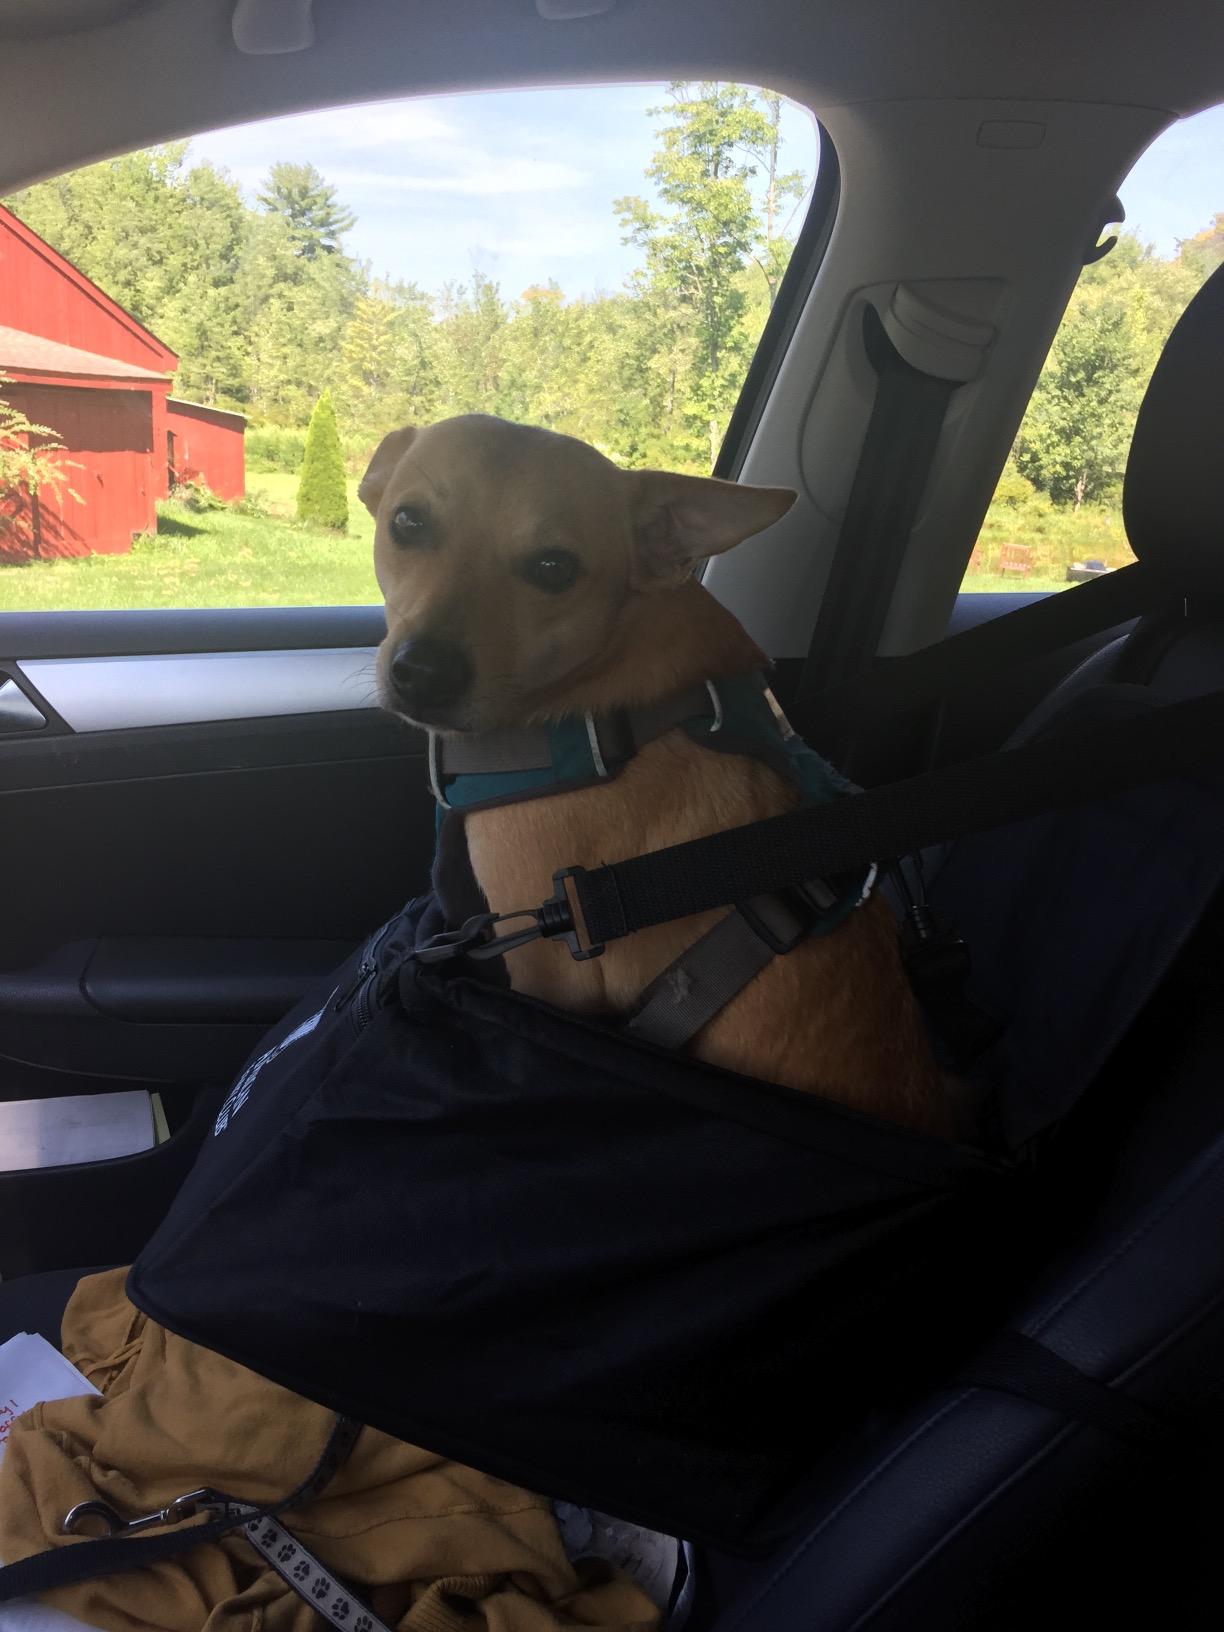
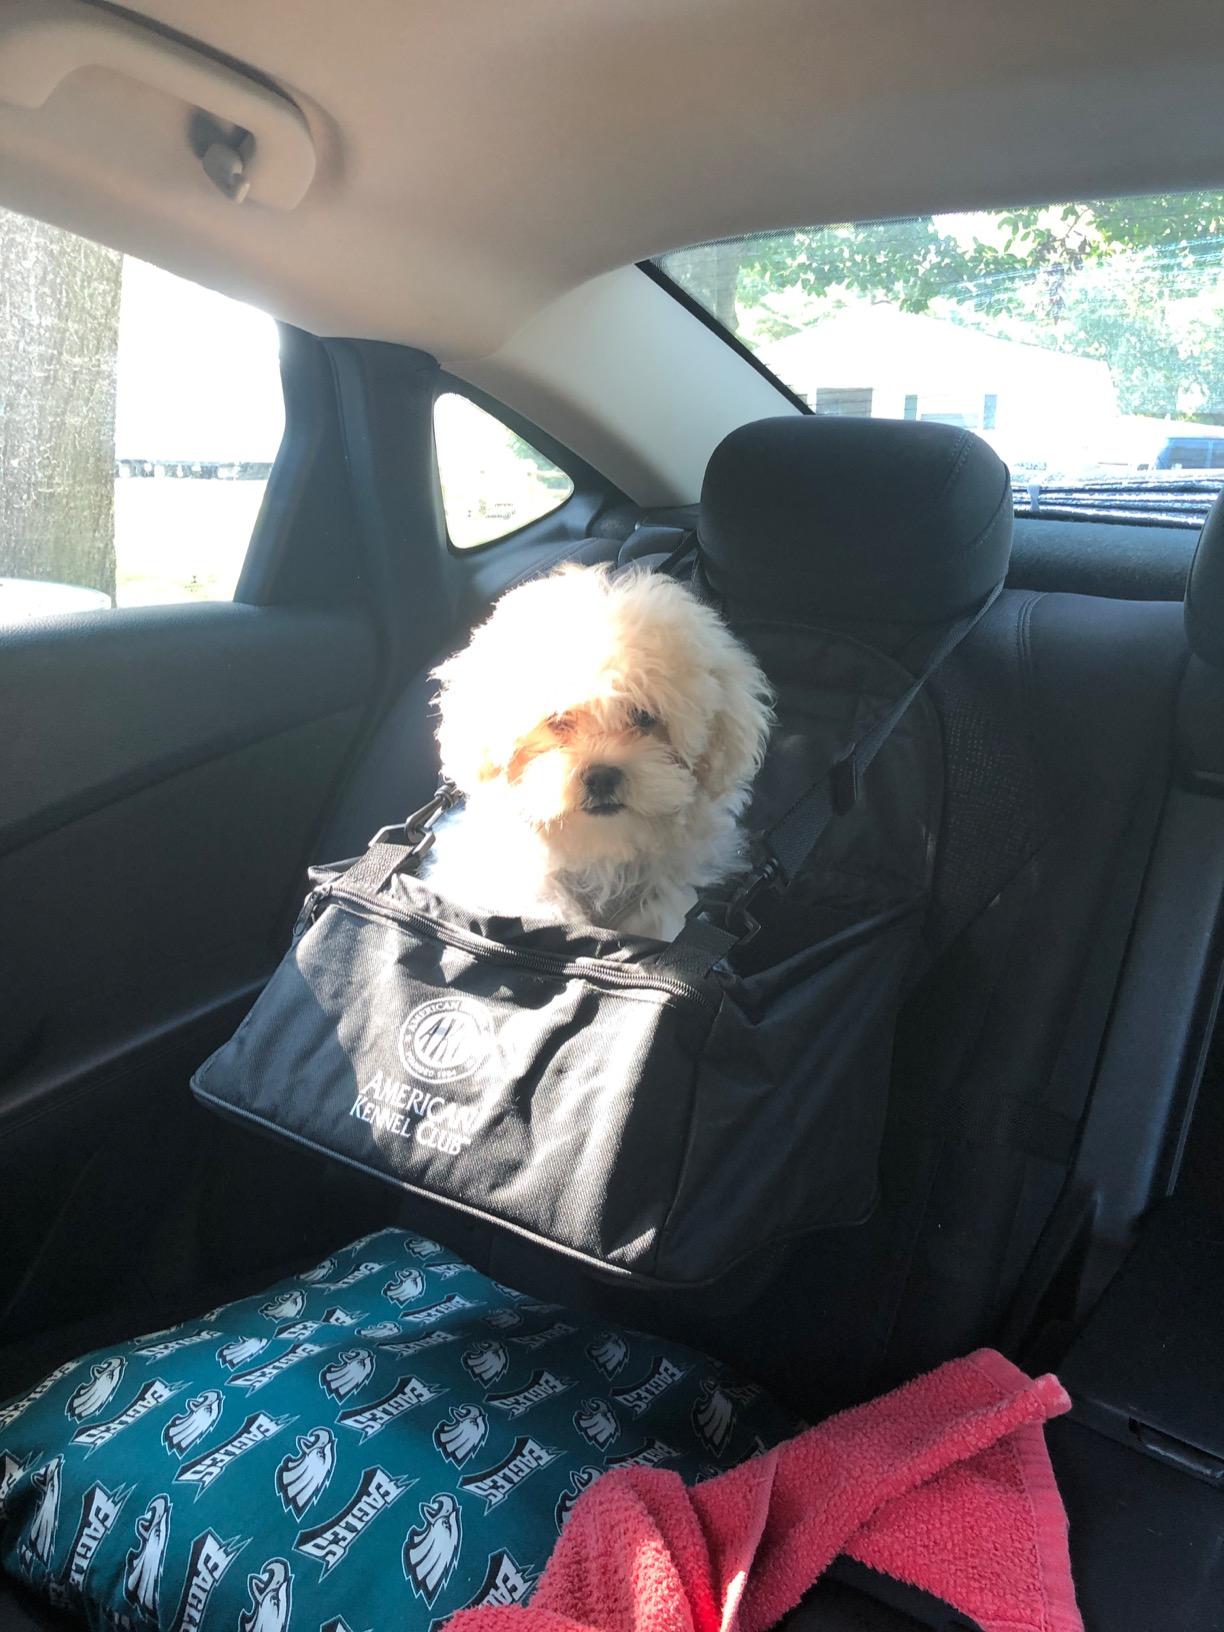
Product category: items_kennel
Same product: yes